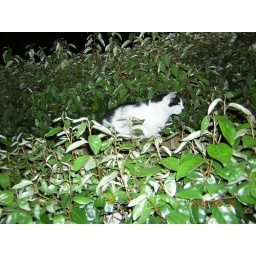
This kitty cat was haning around the bar. He was very cute and let me pet him.